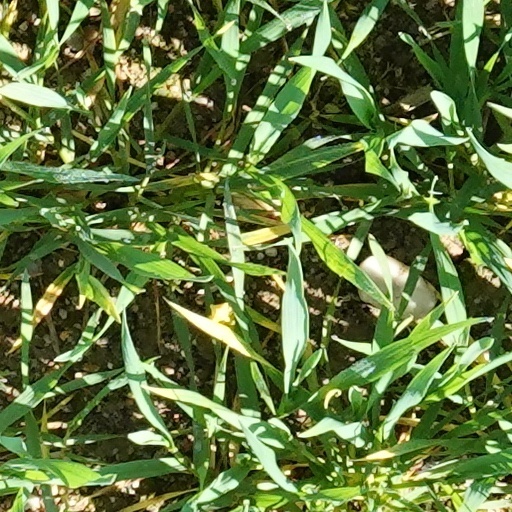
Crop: wheat